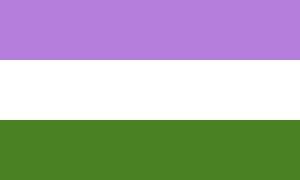
Les symboles LGBT sont un ensemble de symboles adopté par les lesbiennes, gays, bisexuels et transgenres comme des éléments d'auto-identification, censés démontrer l'unité, la fierté et les valeurs partagées par ces personnes.
La neutralité de genre, aussi connue comme le mouvement de la neutralité du genre, est une idée selon laquelle les politiques, le langage et d'autres institutions sociales devraient éviter de distinguer les rôles selon le sexe ou l'identité de genre d'un individu. Le but est d'éviter de nombreuses discriminations basées sur l'idée qu'il existerait des rôles plus ou moins appropriés selon le sexe et l'identité de genre.